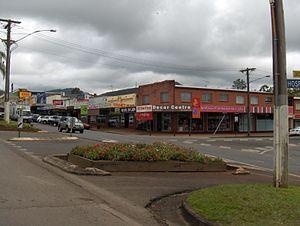
Atherton est une ville au nord du Queensland, en Australie, à 90 km au sud-ouest de Cairns sur le plateau d'Atherton au nord de la Cordillère australienne.